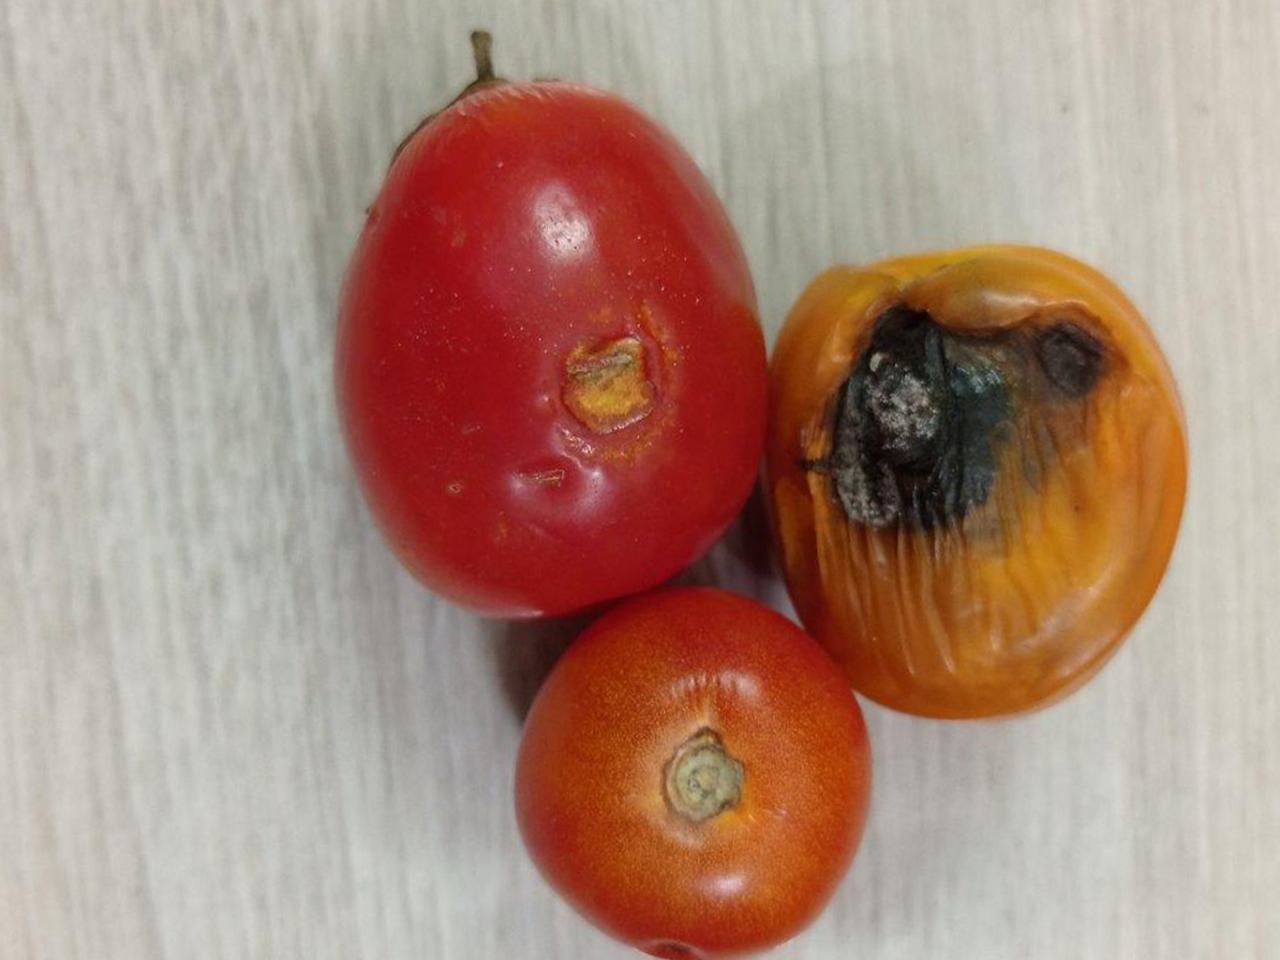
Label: Rotten